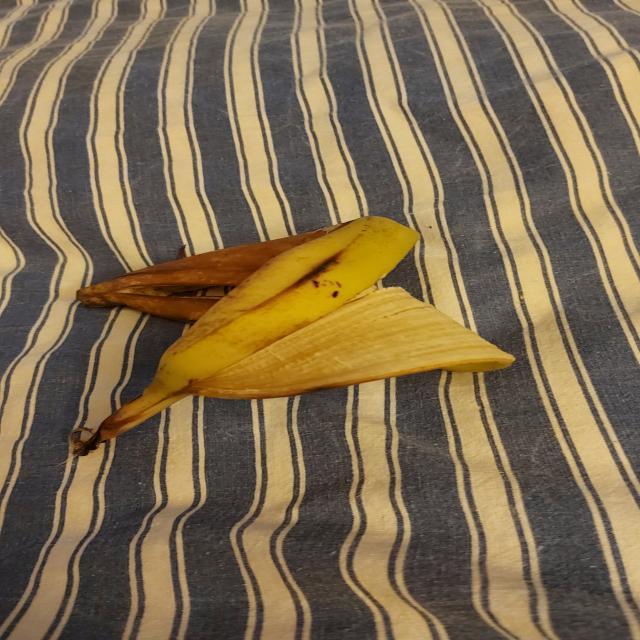
Label: bananas